Osip Kozodavlev

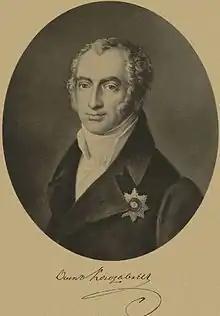
O. Kozodavlev

Osip Petrovich Kozodavlev was a Russian statesman, politician and Minister of the Interior from March 31, 1810, to July 24, 1819.